Oldsmobile Aerotech

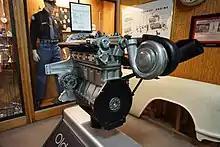
Oldsmobile Aerotech engine at the R. E. Olds Transportation Museum

The cars are built on modified March Engineering 85C CART chassis similar to that of the 1985 Indianapolis 500 winning car. Sleek carbon fibre bodywork kept both weight and drag to a minimum. The cars' underbody incorporated adjustable panels that could change the airflow through the underbody tunnels. This system not only generated large amounts of downforce but also allowed the engineers to optimize the system for different race tracks.